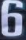
Number: 6